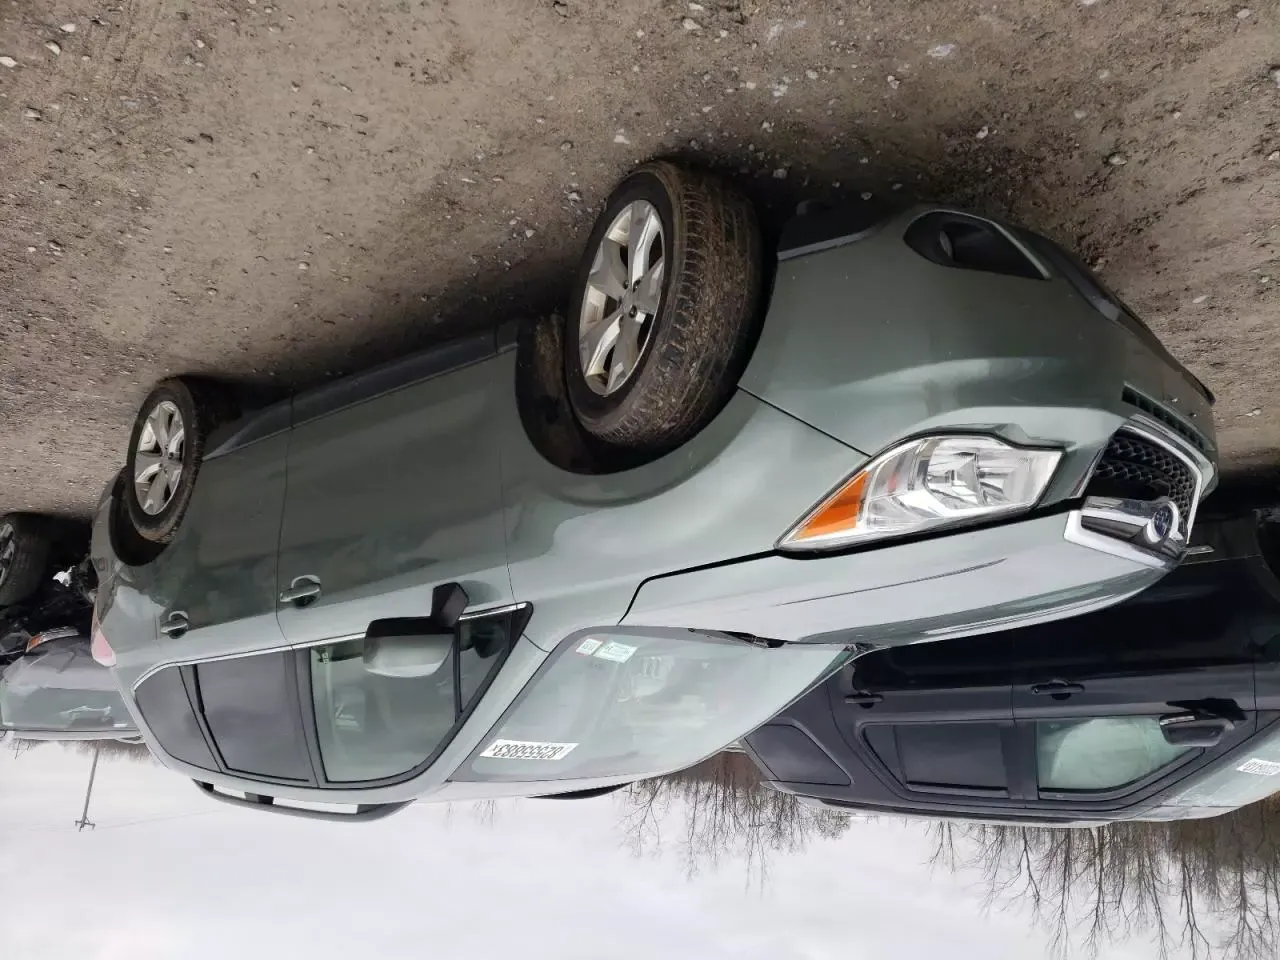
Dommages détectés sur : capot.
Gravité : majeur